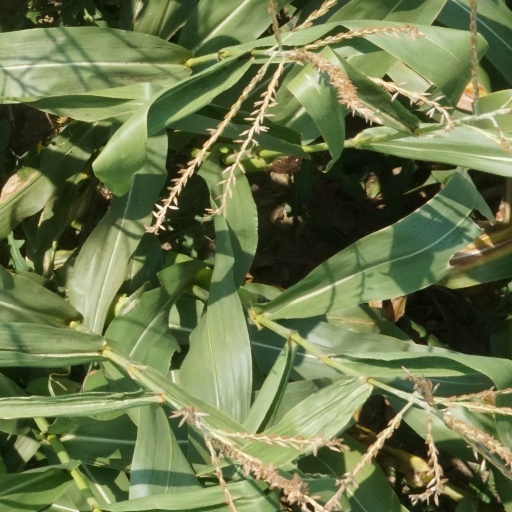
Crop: maize; corn